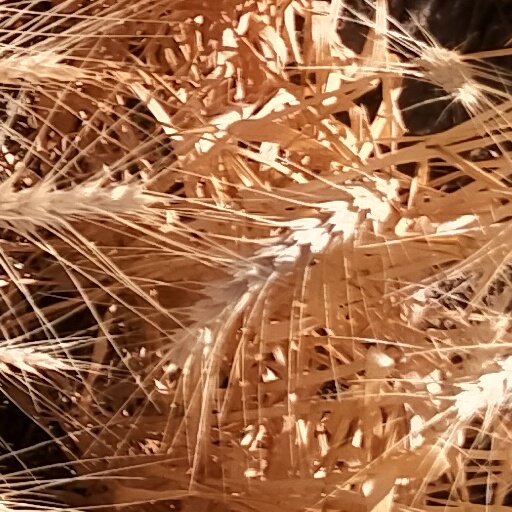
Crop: wheat